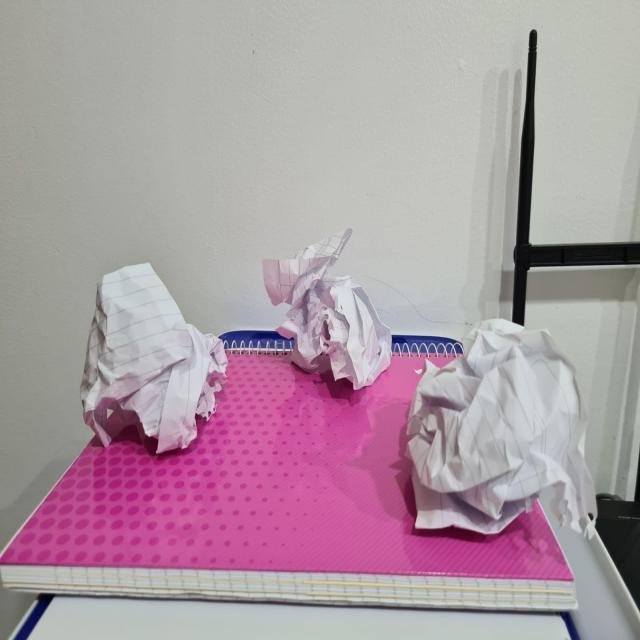
Label: tissues